Valley of the Kings (film)

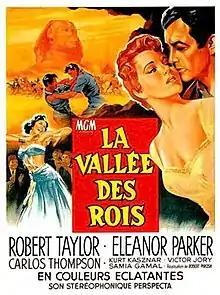
Original French film poster

Valley of the Kings is a 1954 American Eastmancolor adventure film produced by Metro-Goldwyn-Mayer. It was written and directed by Robert Pirosh from a screenplay by Robert Pirosh and Karl Tunberg, "suggested by historical data" in the 1949 book "Gods, Graves and Scholars" by C. W. Ceram. The music was by Miklós Rózsa and the cinematography by Robert Surtees.